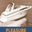
Label: ship